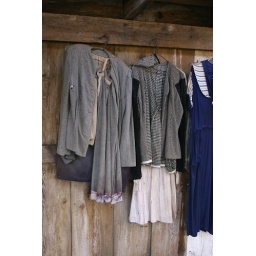
clarence newton road - near blowing rock - january 1 2009